Canada–Germany relations

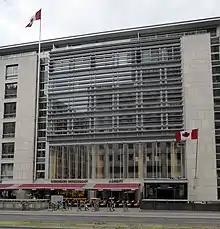
Embassy of Canada in Berlin

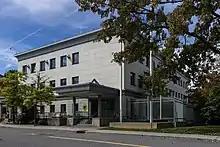
Embassy of Germany in Ottawa

Canada and Germany have positive relations, as they are close allies and fellow NATO and G7 members.